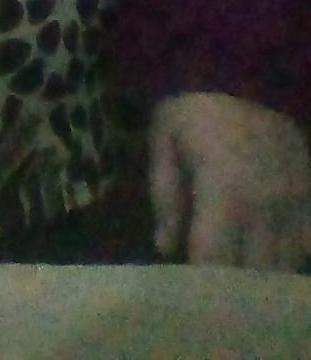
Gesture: no_gesture